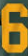
Number: 6